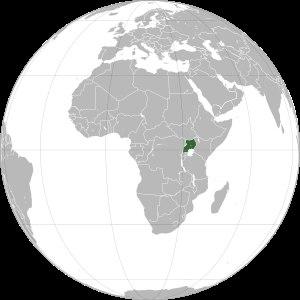
Le virus Ebola est un virus enveloppé à ARN simple brin de polarité négative appartenant à la famille des Filoviridae. Il cause des fièvres hémorragiques souvent mortelles, principalement dans certaines régions d’Afrique. Il infecte principalement les primates non-humains et humains et pourrait éventuellement être utilisé dans des actes de bioterrorisme.